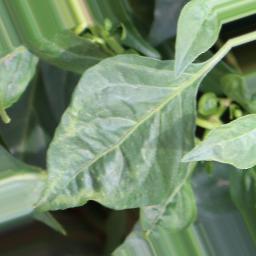
Label: healthy